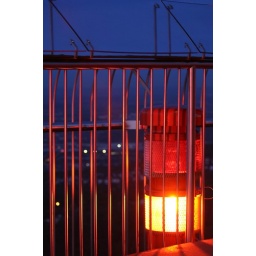
(for planes; on the television tower in Stuttgart, Germany)